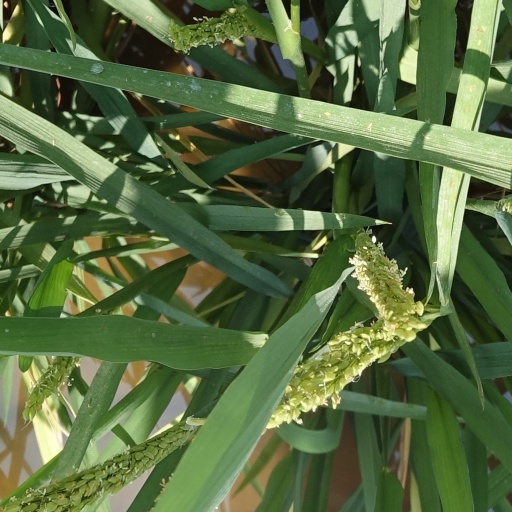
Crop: rice